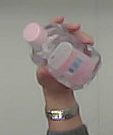
Product: johnson_baby